Wichita Aviators (baseball)

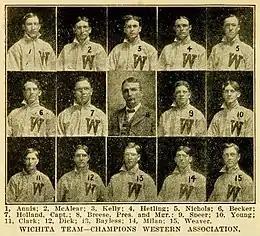
The 1907 Wichita Jobbers

The Wichita Aviators were a minor league baseball team based in Wichita, Kansas from 1905 to 1933. Wichita was a member of the Western Association (1905–1908) and Western League (1909–1933).